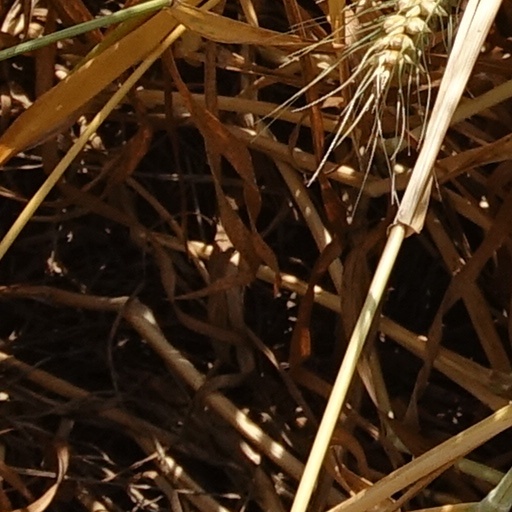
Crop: wheat